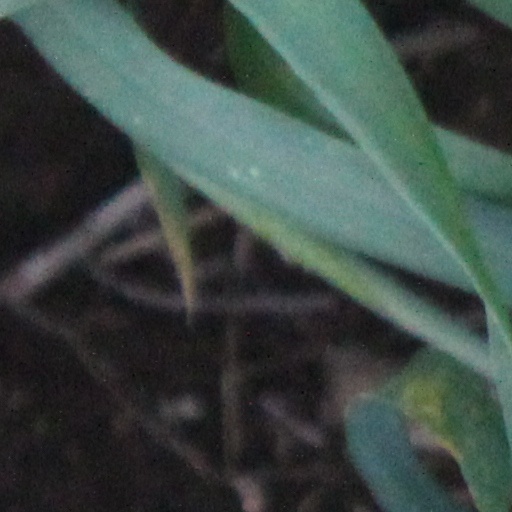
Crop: wheat